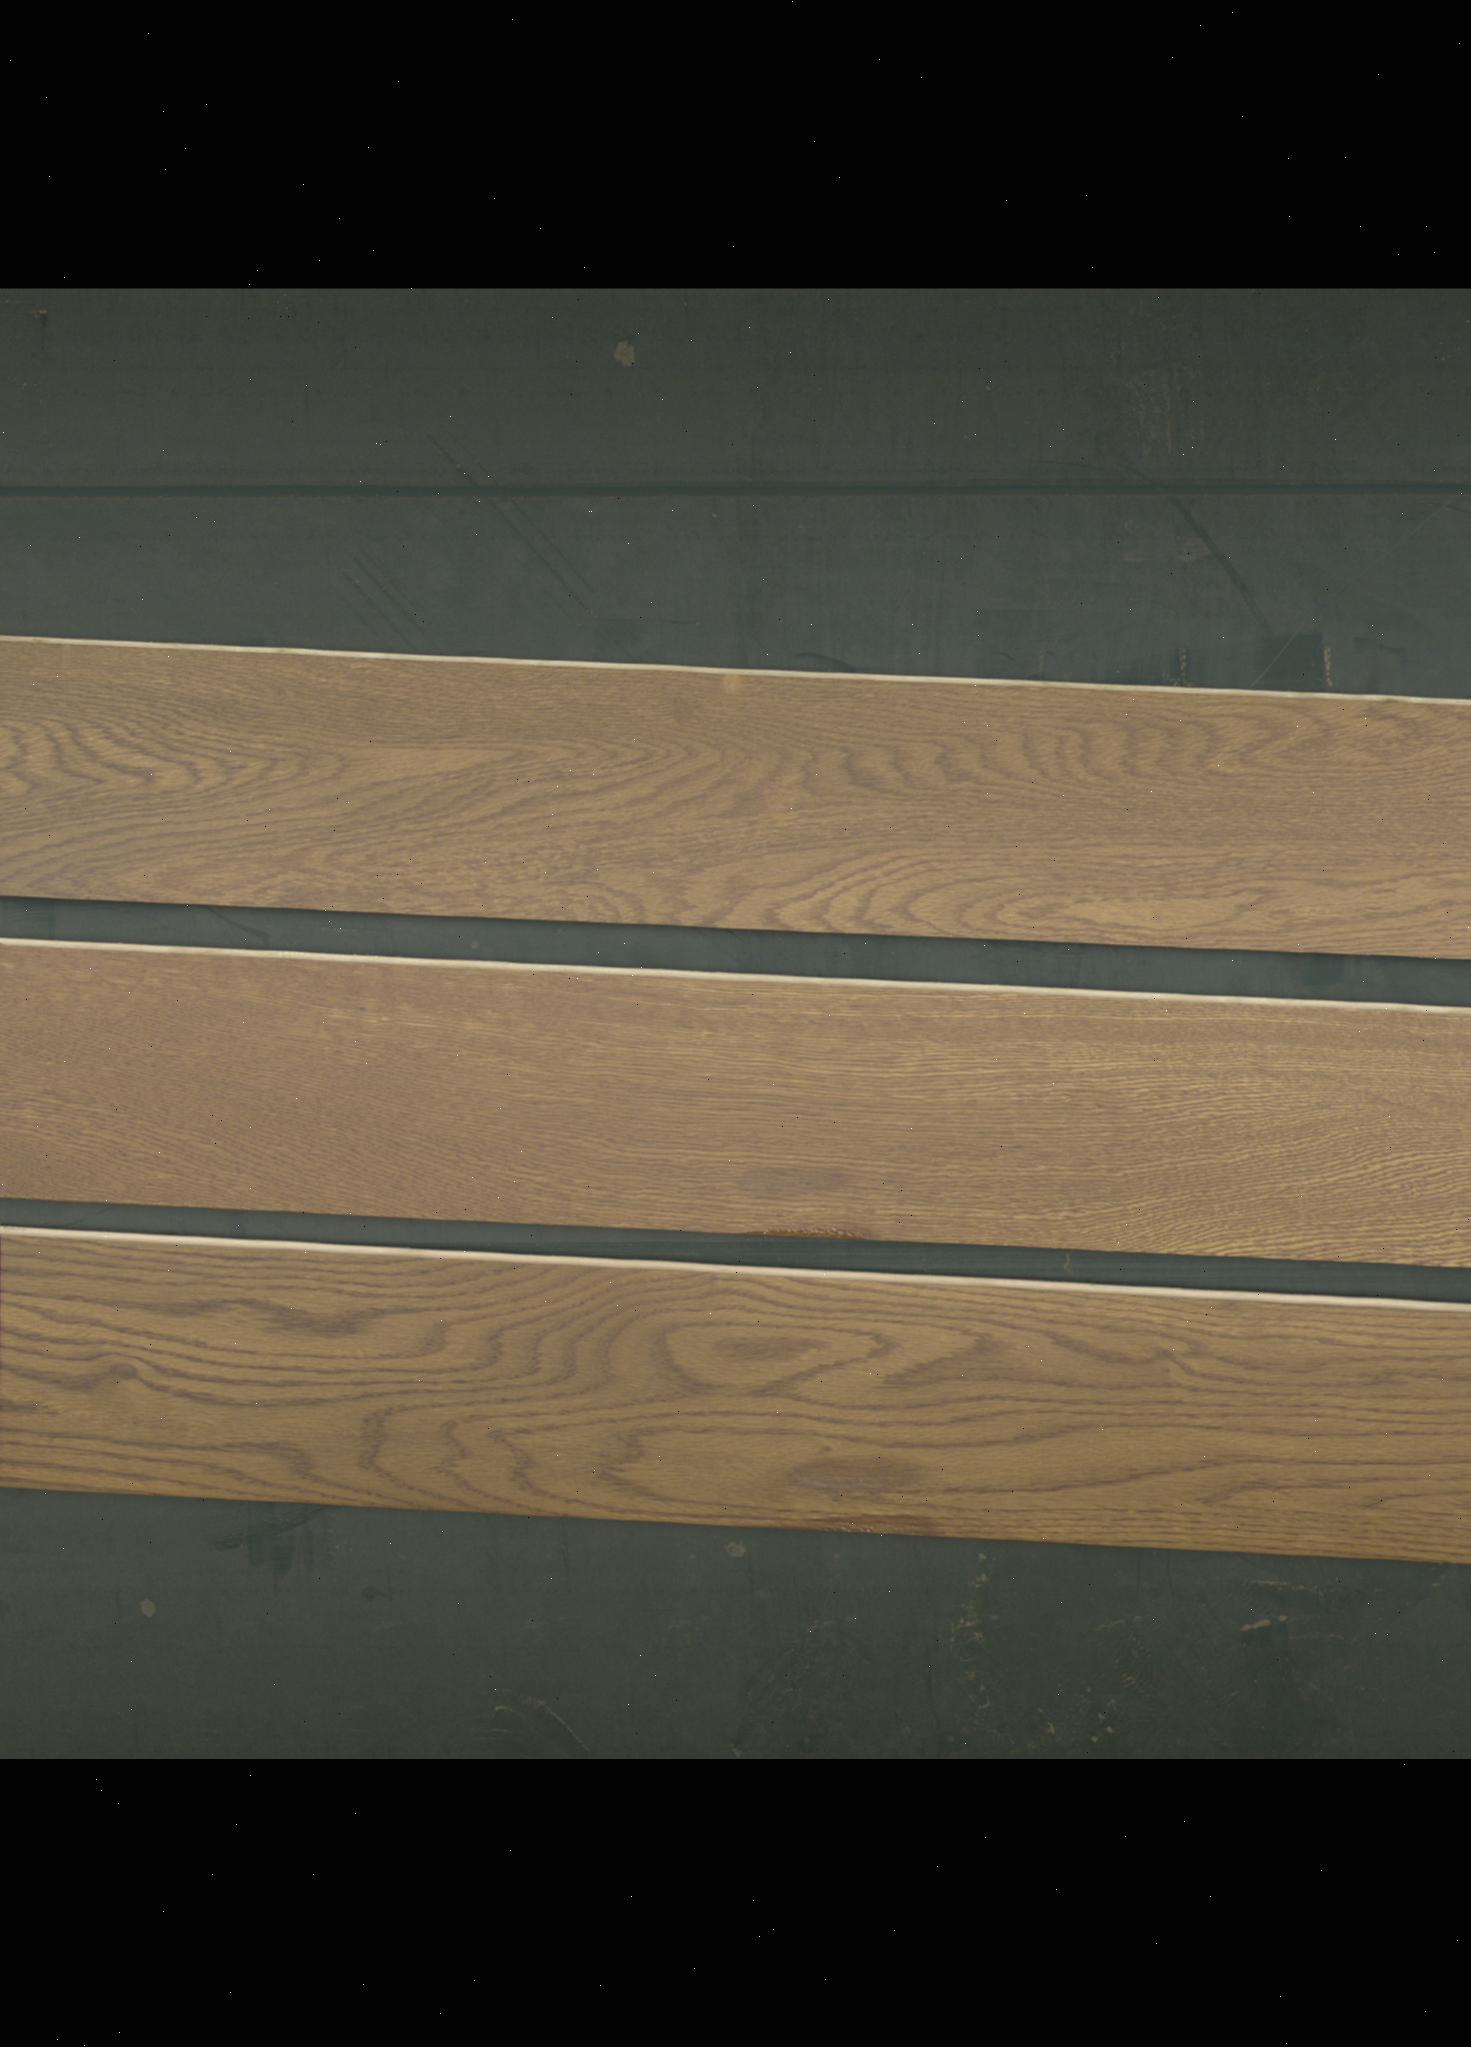
Label: mixers